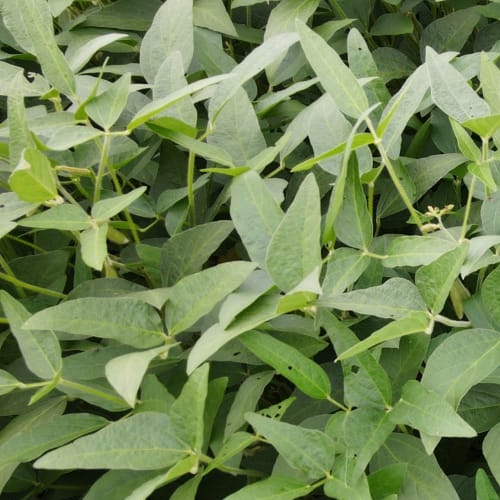
Label: Diabrotica_speciosa